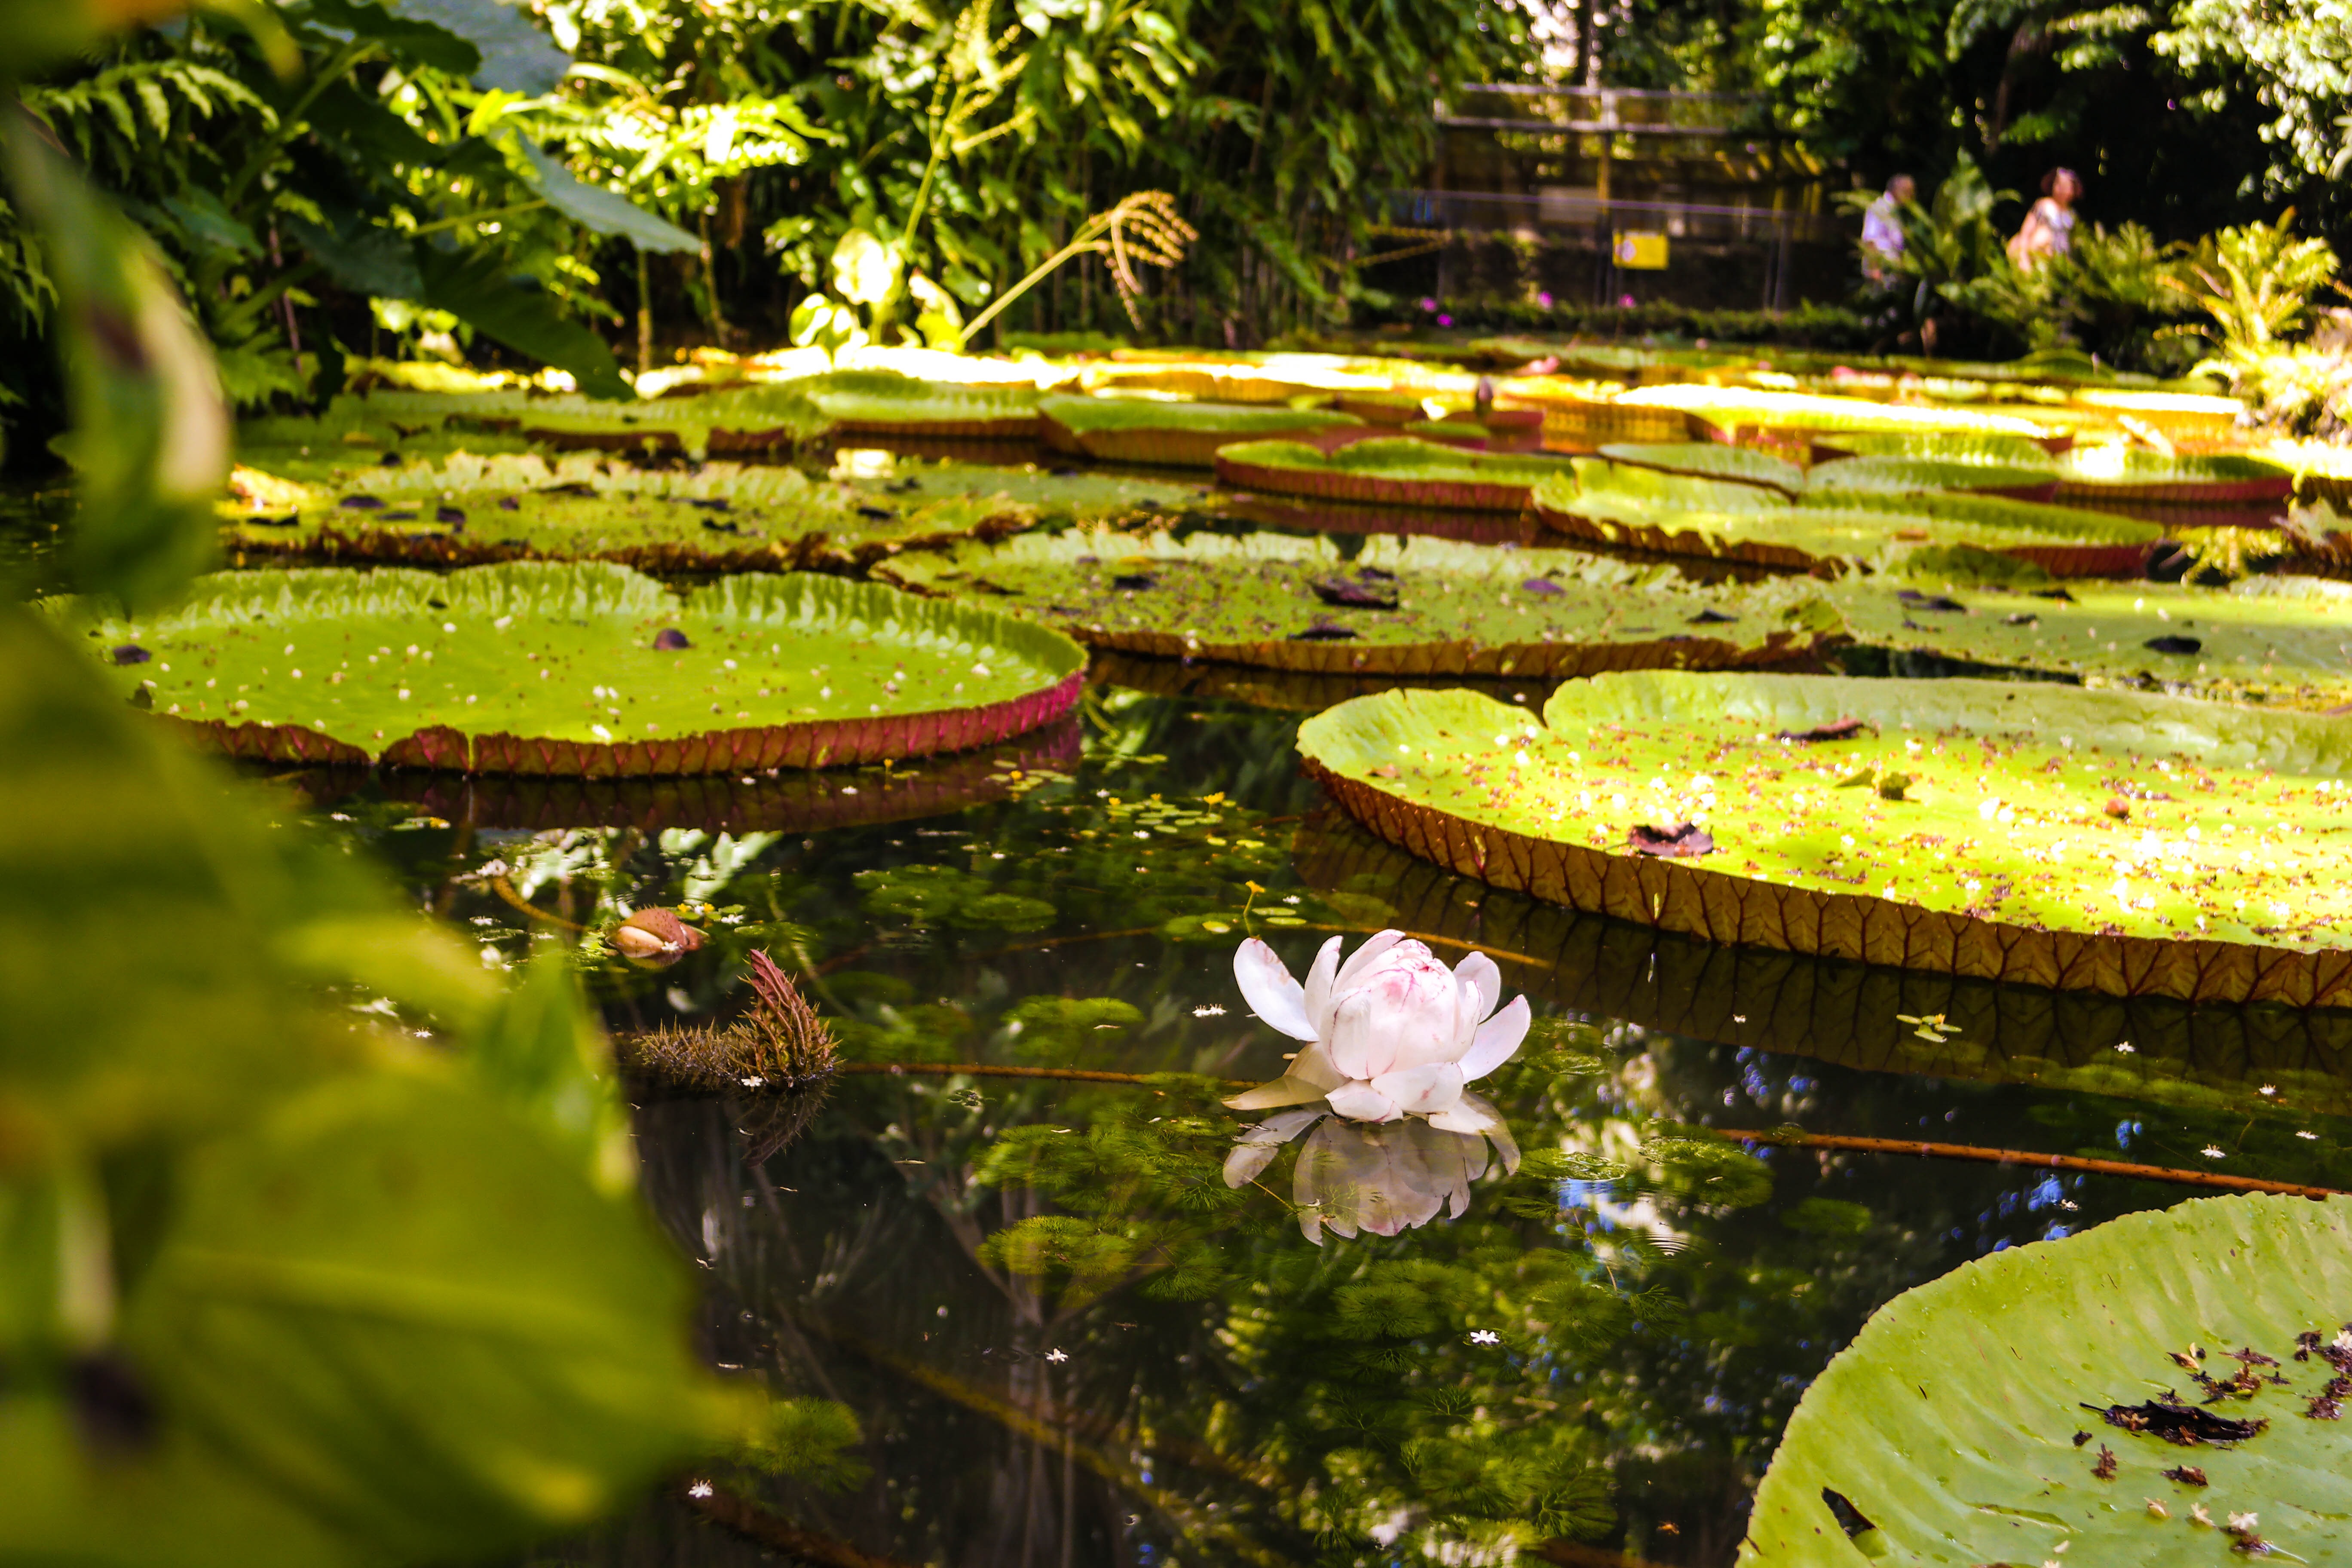
water, nature, plant, white, lawn, leaf, flower, pond, environment, jungle, backyard, botany, garden, flora, vegetables, botanical garden, yard, fragile, public garden